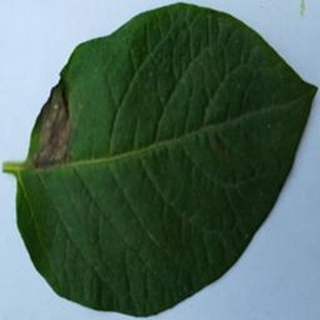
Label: potato_late_blight